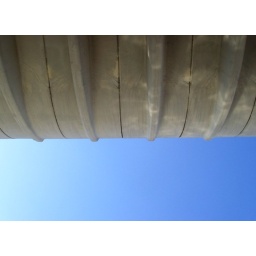
Part of the overhang of the car park above the bus station